Street football (American)

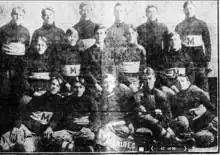
The Minneapolis Marines sandlot football team of 1908

Street football, also known as backyard football or sandlot football, is an amateur variant of American football primarily played informally by youth. It features far less equipment and fewer rules than its counterparts and, unlike the similar touch football, features full tackling.